Lower Huxley Hall

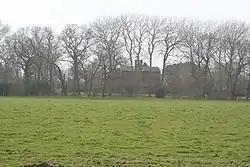

Lower Huxley Hall is a moated manor house in Cheshire, England, located about southeast of Chester. It lies roughly halfway between the villages of Huxley (to the southeast) and Hargrave (to the southwest), It dates from the late 15th century, with major additions and alterations in the 17th century. A small addition was made to the rear in the 19th century. It was originally a courtyard house, but only two wings remain. The house is designated by English Heritage as a Grade II* listed building.